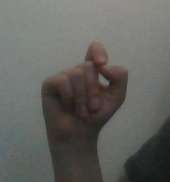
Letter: fa